Lady St Mary Church, Wareham

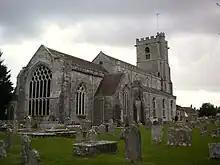

The parish church of Lady St. Mary, Wareham is a church of Anglo-Saxon origin in the town of Wareham, Dorset, in England. The church is notable as the possible burial place of King Beorhtric, and for the discovery of five stones with Brittonic inscriptions dating to the 7th to 9th centuries. A notable feature is the unique hexagonal lead font dating to around 1200. The Anglo-Saxon nave was demolished in 1842.